Donald Crisp

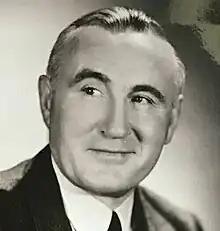
Donald Crisp in 1937

Donald William Crisp (27 July 188225 May 1974) was an English film actor as well as an early producer, director and screenwriter. His career lasted from the early silent film era into the 1960s. He won an Academy Award for Best Supporting Actor in 1942 for his performance in "How Green Was My Valley".